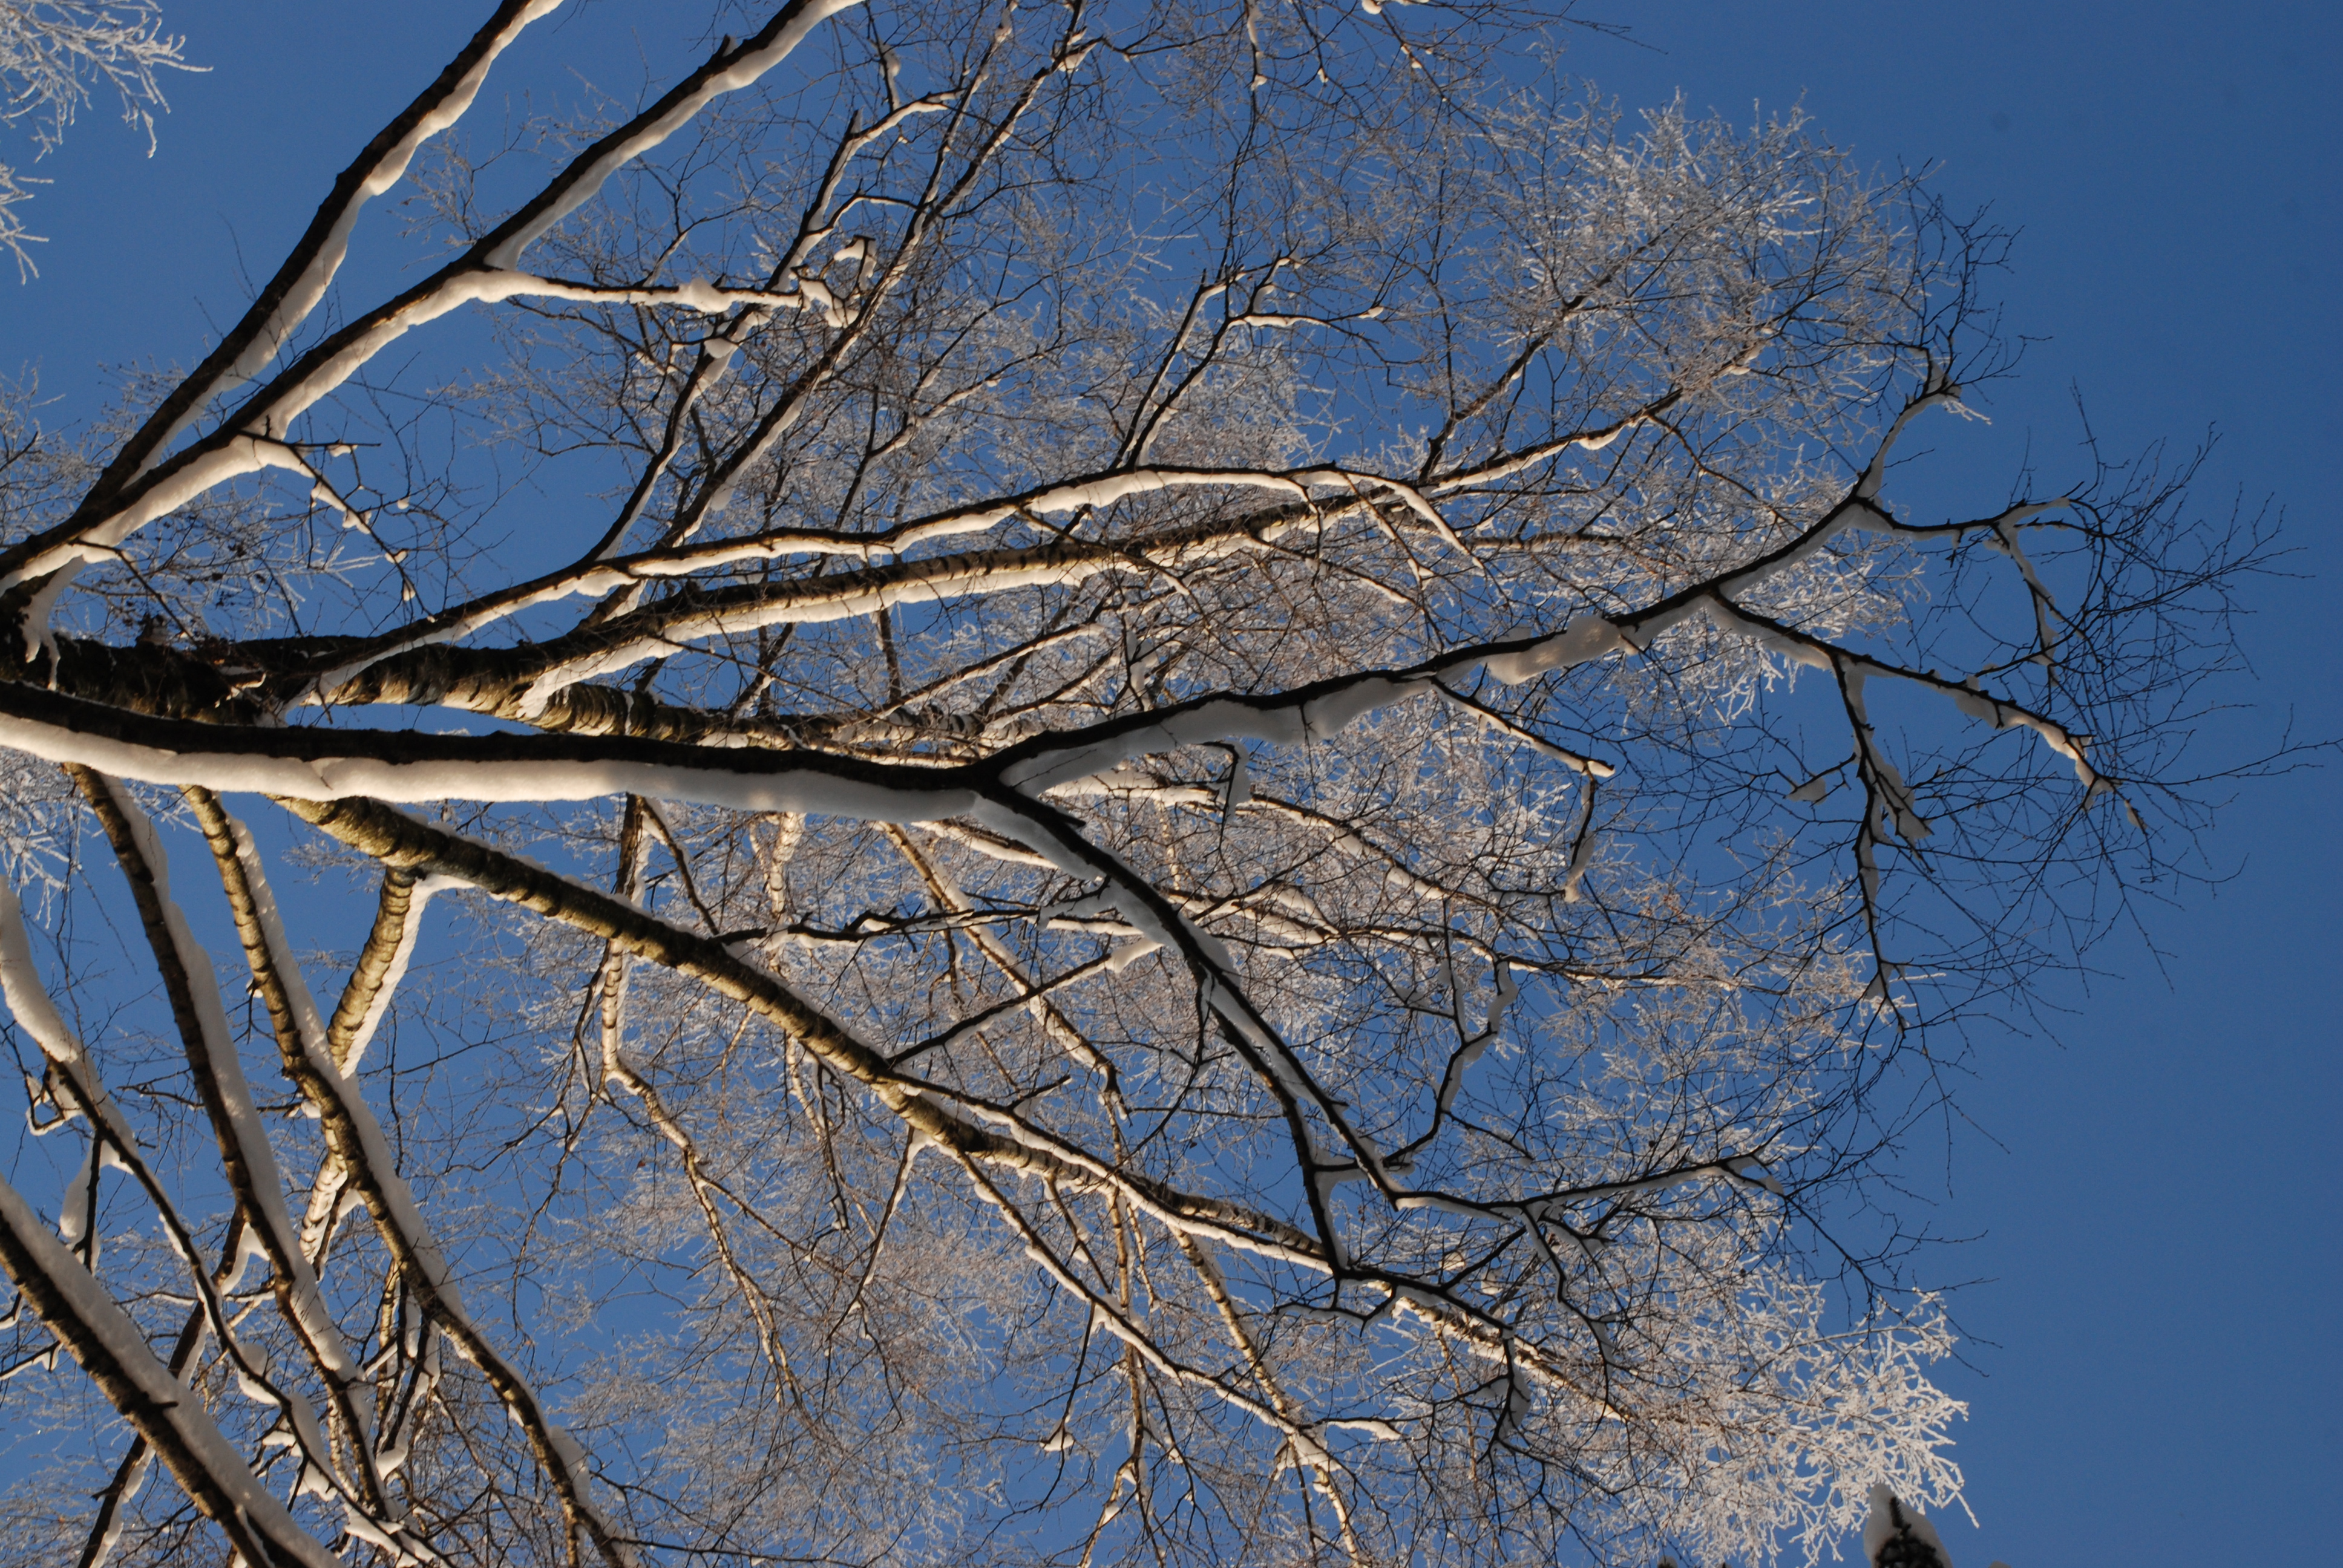
tree, nature, branch, snow, winter, plant, sky, sunlight, leaf, frost, ice, reflection, autumn, nikon, season, twig, moscow, russia, d80, moskau, nikond80, moscou, freezing, woody plant